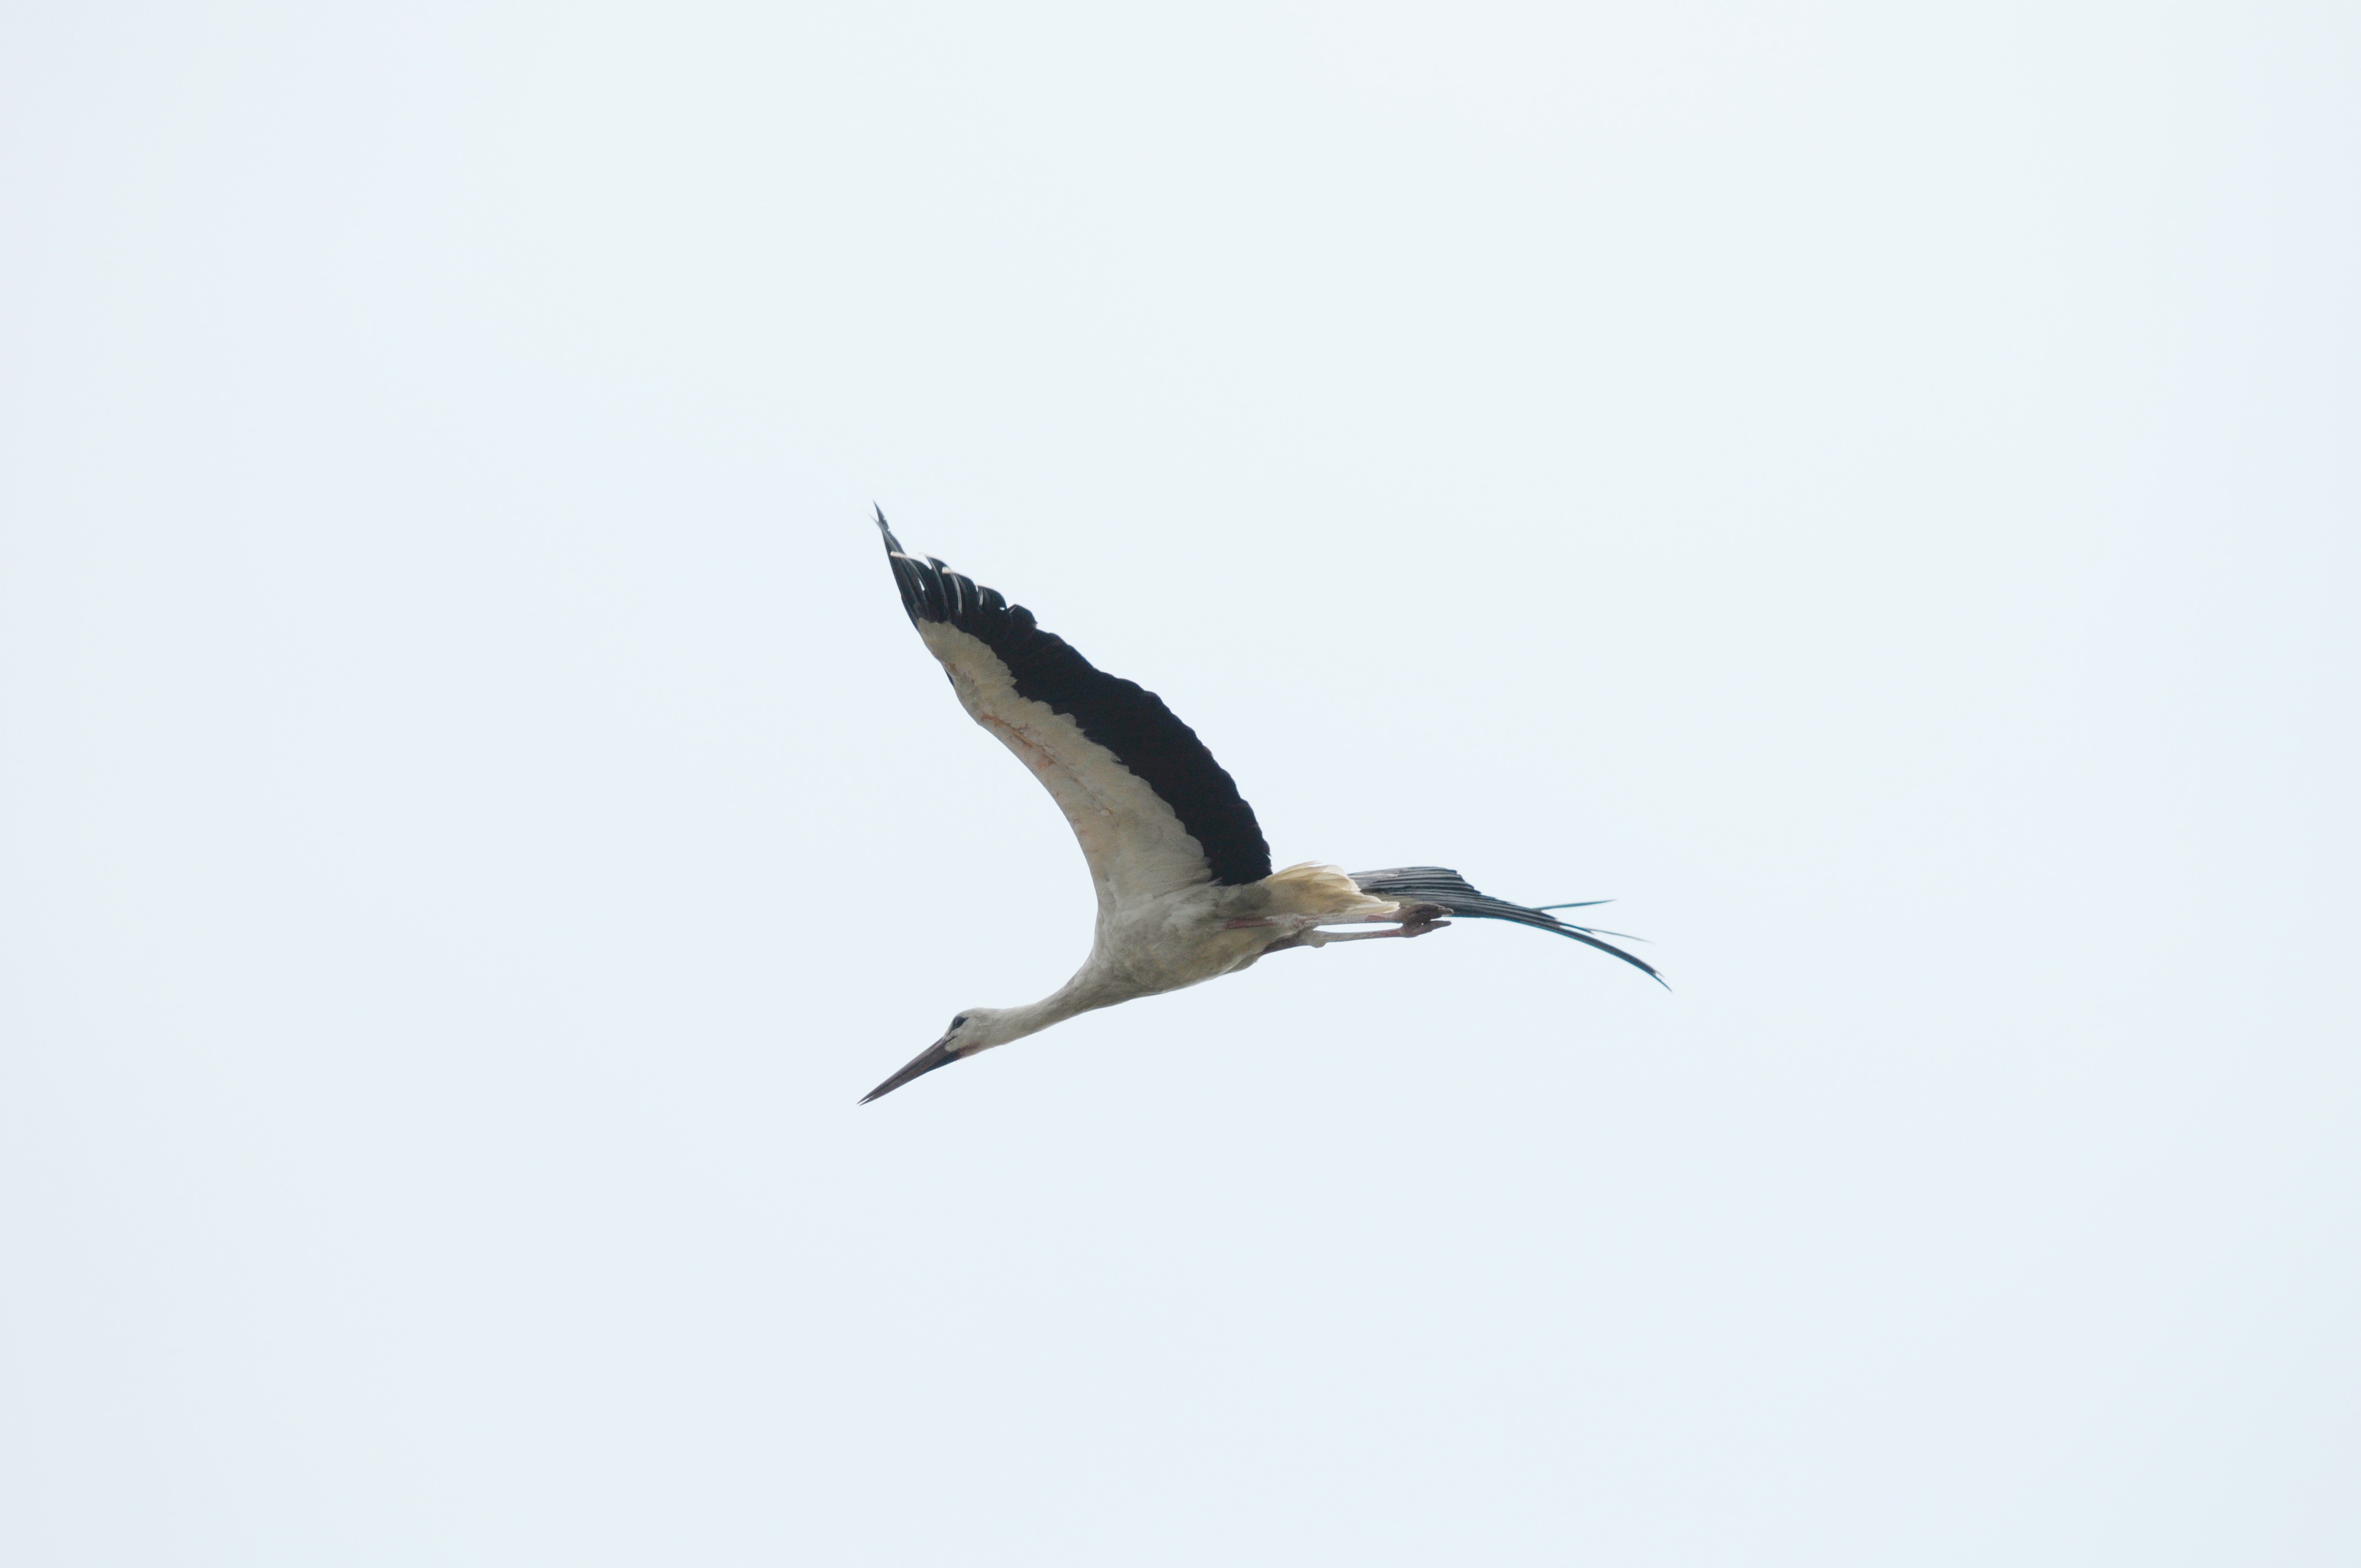
nature, bird, wing, seabird, fly, flight, fauna, stork, plumage, birds, animals, vertebrate, shorebird, white stork, bird migration, burgenland, rattle stork, adebar, margit wallner, animal picture, lake neusiedl, animal migration